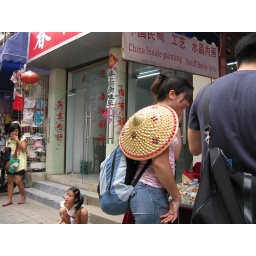
A little girl in the street plays with pebbles as if they're jacks